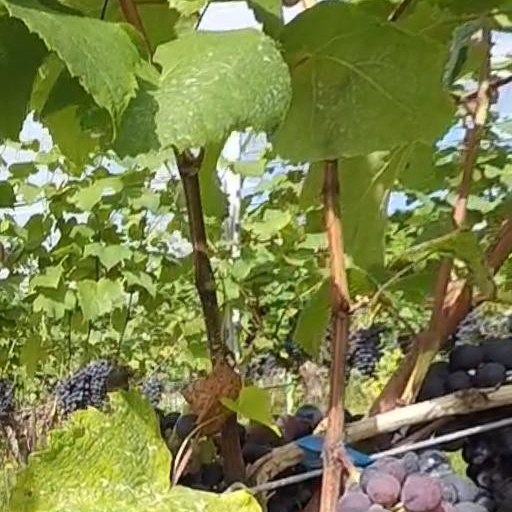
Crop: grape